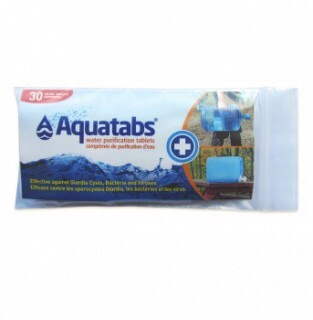
Aquatabs 20L Water Purification Tablets
Overview Purifies water for camping, hiking, boating and international travel. Effective against Giardia cysts, bacteria and viruses, making water safe for drinking, brushing teeth, cooking and washing fruits, vegetables and produce. Water is ready to drink 30 minutes after mixing. Aquatabs are an internationally recognized brand of water purification tablet that have been tried and tested in a wide range of water sources. This unique tablet, while chlorine based, will not colour the water or leave objectionable chemical tastes. Aquatabs are Iodine free, safe to handle and use a stable tablet format that is packed in secure, tamper evident foil packaging. No liquids to leak or glass to break. Features Aquatabs are effective against Travellers’ Diarrhea, Giardia, faecal coliforms, Cholera, Typhoid, dysentery and many other waterborne diseases including Hepatitis A & E and Salmonella. Specifications Package: 30 tablets per package (3 strips of 10's) Dimensions - Retail Package: 22 g / 0.6 oz 17.5 x 7.5 x 0.5 cm / 7 x 3 x 0.25 in Ingredients: Sodium Dichloroisocyanurate / NaDCC (Troclosene Sodium) equivalent to 5 mg/L free available chlorine Sodium Bicarbonate, Adipic Acid, Sodium Carbonate Shelf Life When left in their original foil packaging and stored in a cool, dry place, Aquatabs have a shelf life of 5 years from the date of manufacture. Please refer to the batch number (BN), date of manufacture and expiry date printed on each strip of 10 tablets (MM YYYY).
Brand: Red Pine
Category: Sporting Goods > Outdoor Recreation > Camping & Hiking > Portable Water Filters & Purifiers > Water Purifier Tablets